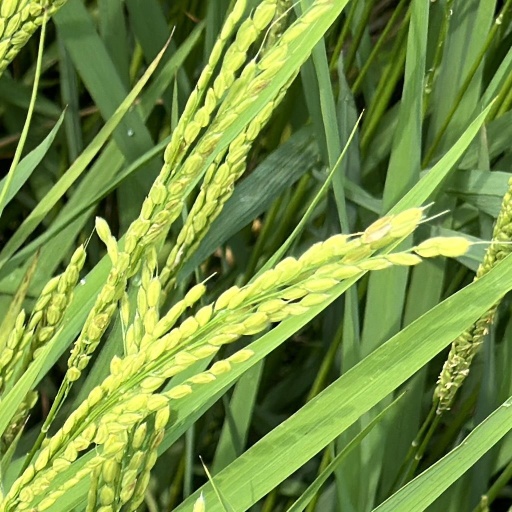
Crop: rice